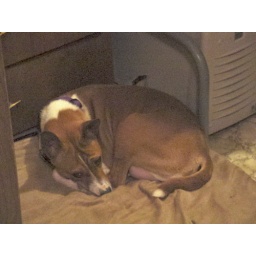
Sophie on her memory foam bed in my office